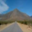
Label: road